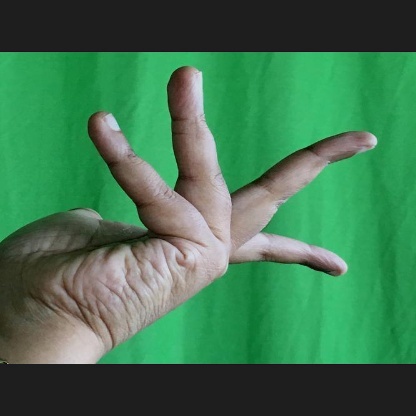
Mudra: Alapadmam